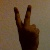
The image shows a hand gesture representing the number 2 in Indian Sign Language.